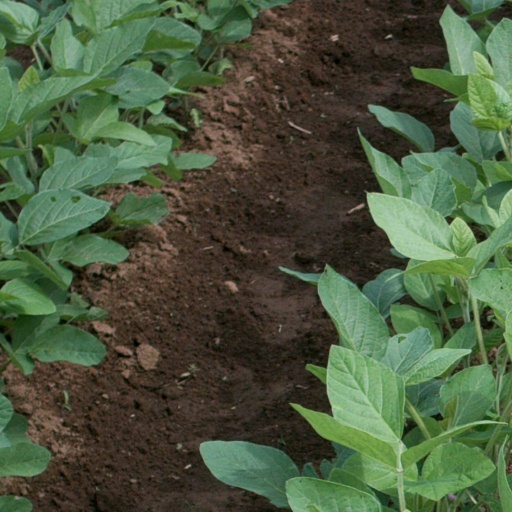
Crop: soybean